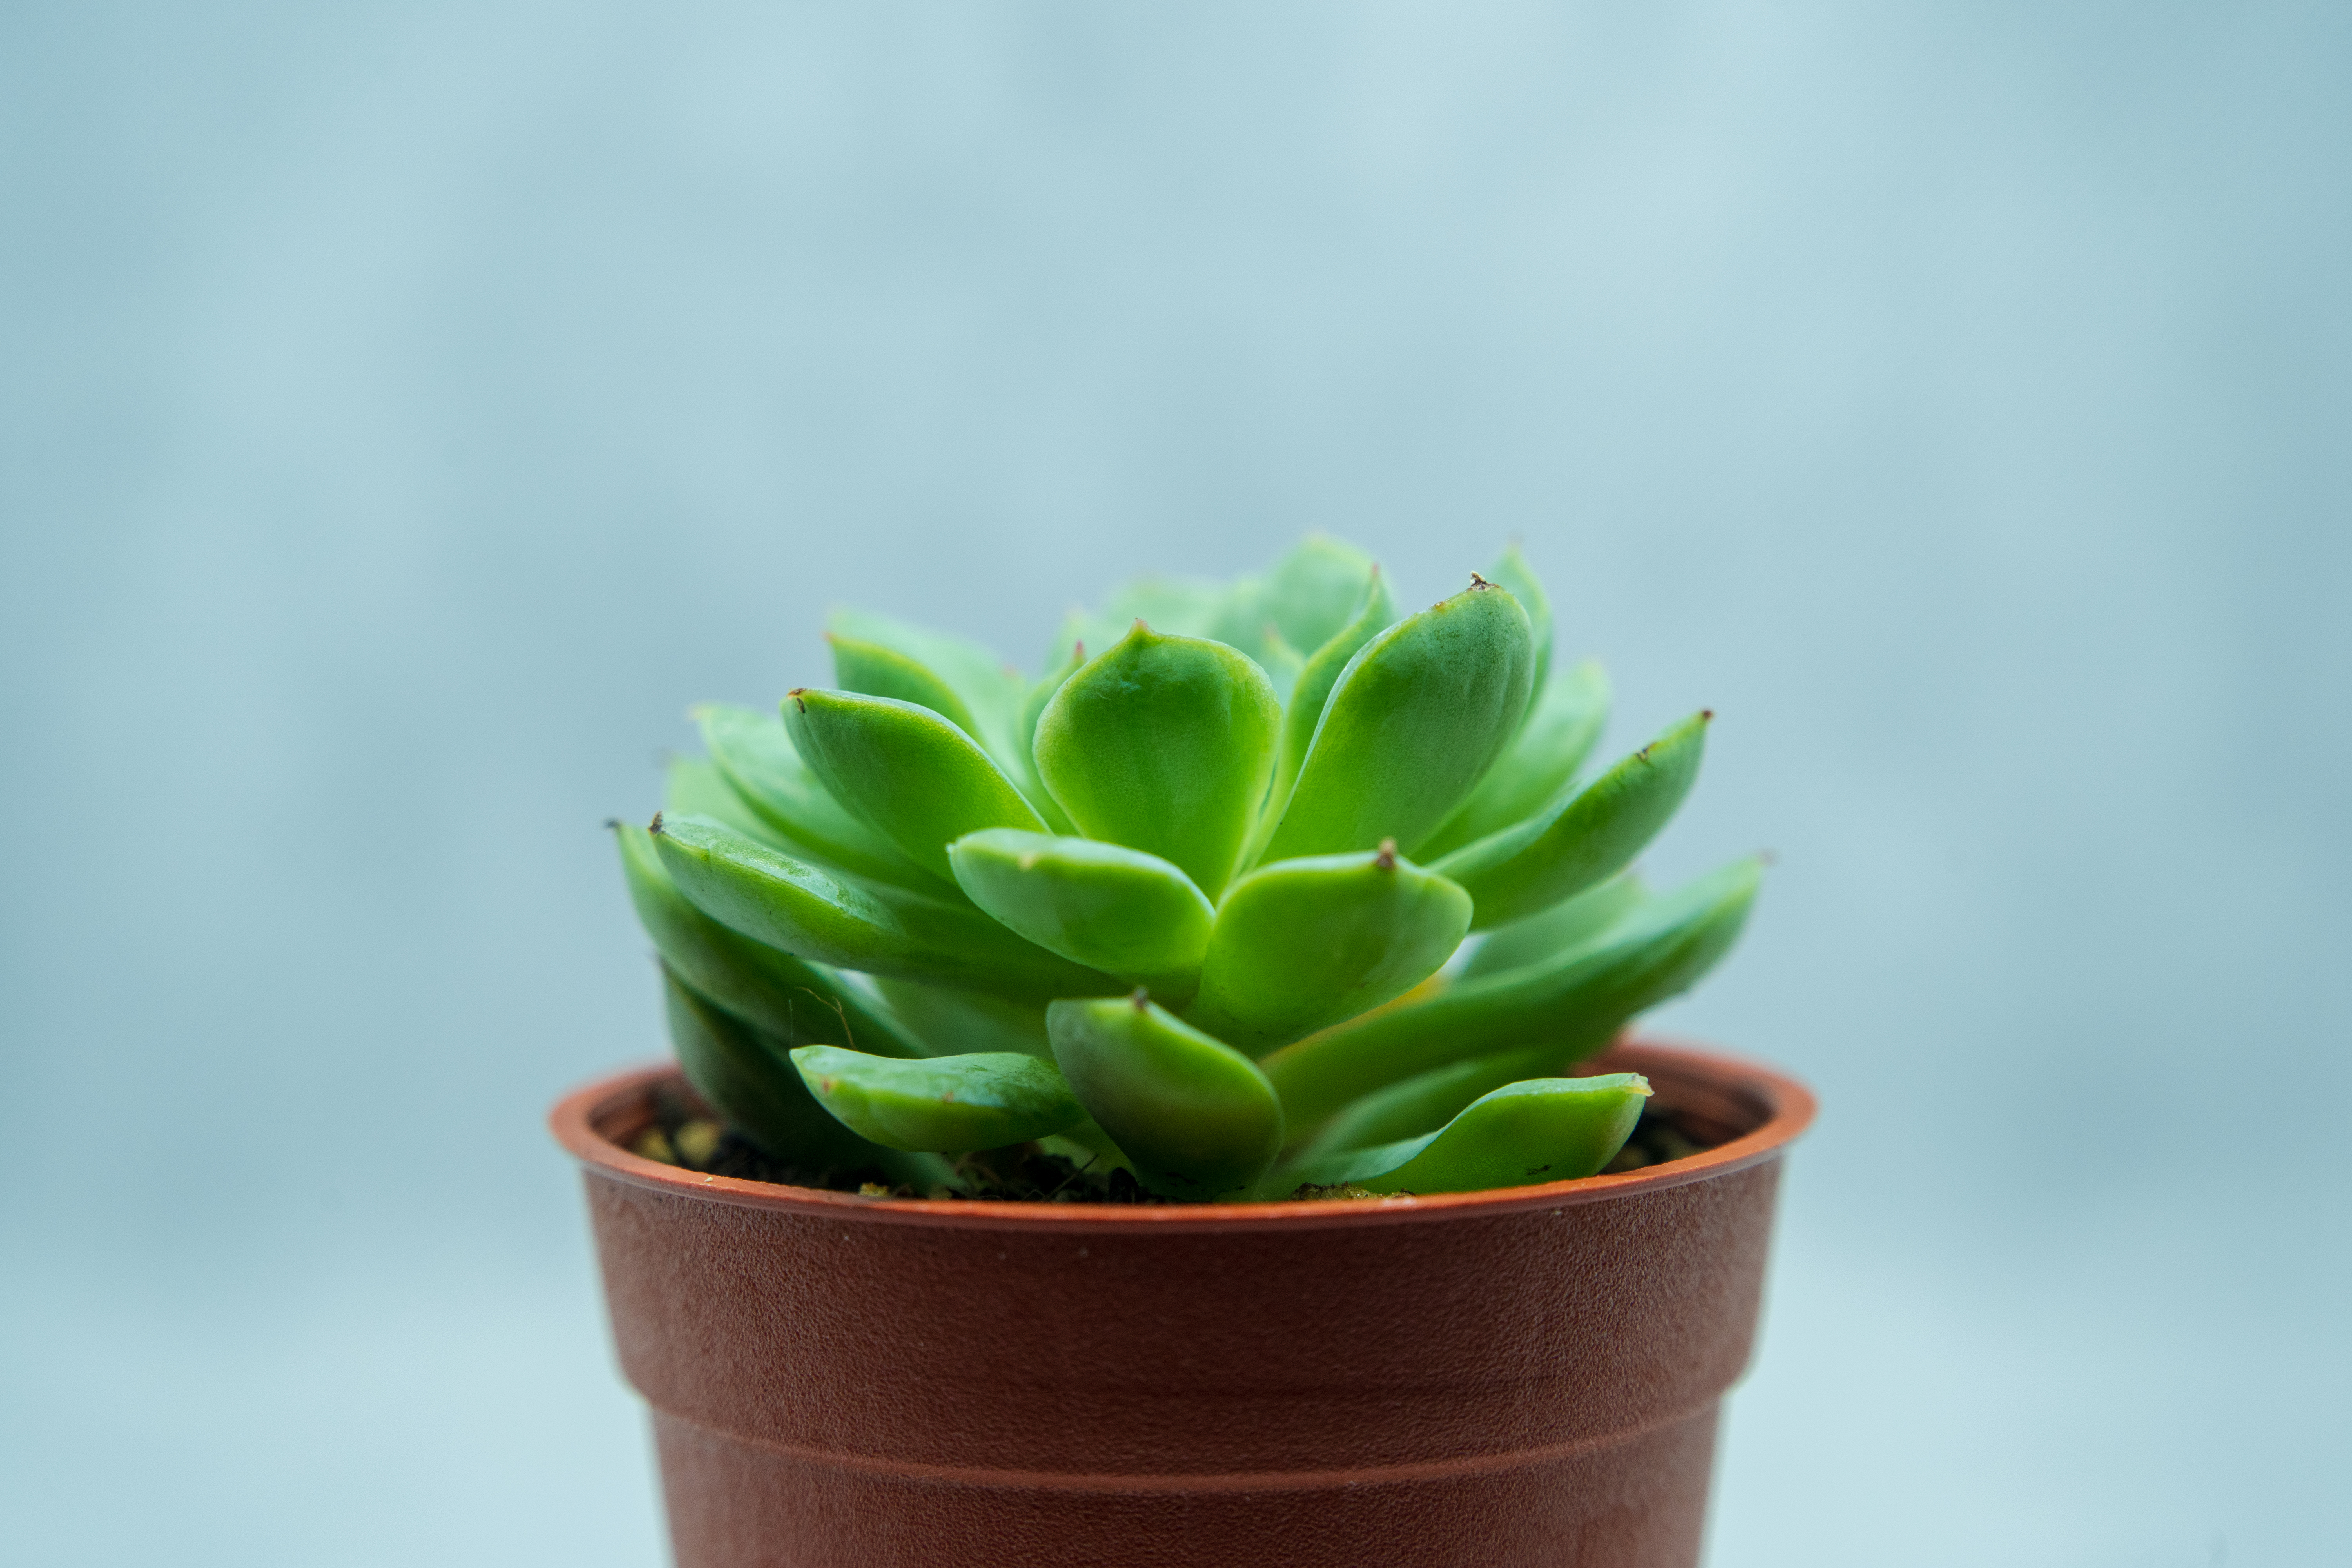
flower, aloe, background, beautiful, beauty, bloom, cacti, cactus, color, decoration, decorative, desert, design, flora, floral, fresh, garden, gift, green, grow, growth, herbal, hobby, home, house, houseplant, interior, isolated, leaf, life, medicinal, minimal, minimalism, natural, nature, no people, nobody, pattern, plant, pot, potted, small, succulent, top, view, vintage, white, wooden, flowerpot, echeveria, terrestrial plant, stonecrop family, white mexican rose, plant stem, Pachyphytum, succulent plant